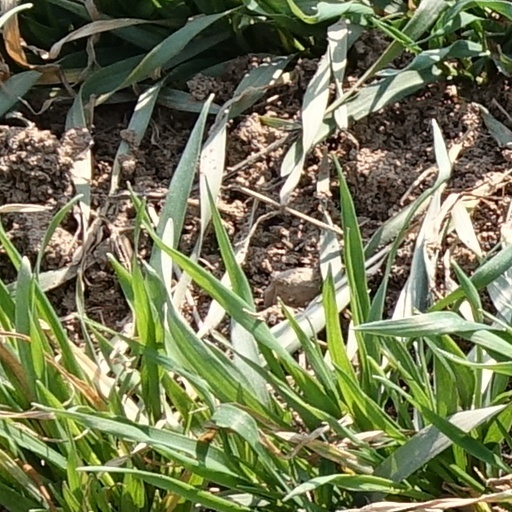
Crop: wheat